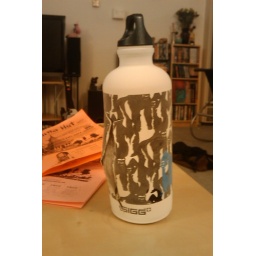
I accidently left my water bottle in the freezer overnight